Wheeler Bank

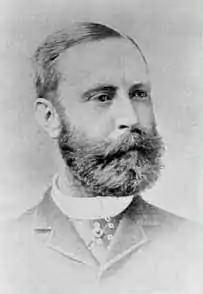
Jerome B. Wheeler

Jerome B. Wheeler operated a bank in one half of the first floor. The other first floor business was a dry goods store operated by N.O. Johnson & Son. Offices were located on the second floor and an opera hall, called Wheeler Hall or Opera Hall, was on the third floor. The bank closed during the Panic of 1893. It later reopened and was a bank until 1922. The financial institution became the Bank of Manitou in a new building on Manitou Avenue.